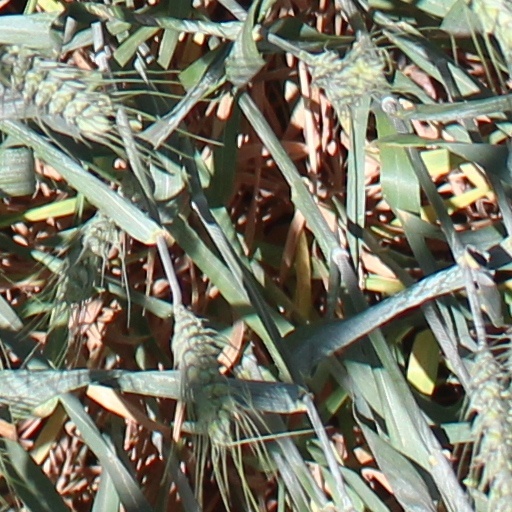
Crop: wheat